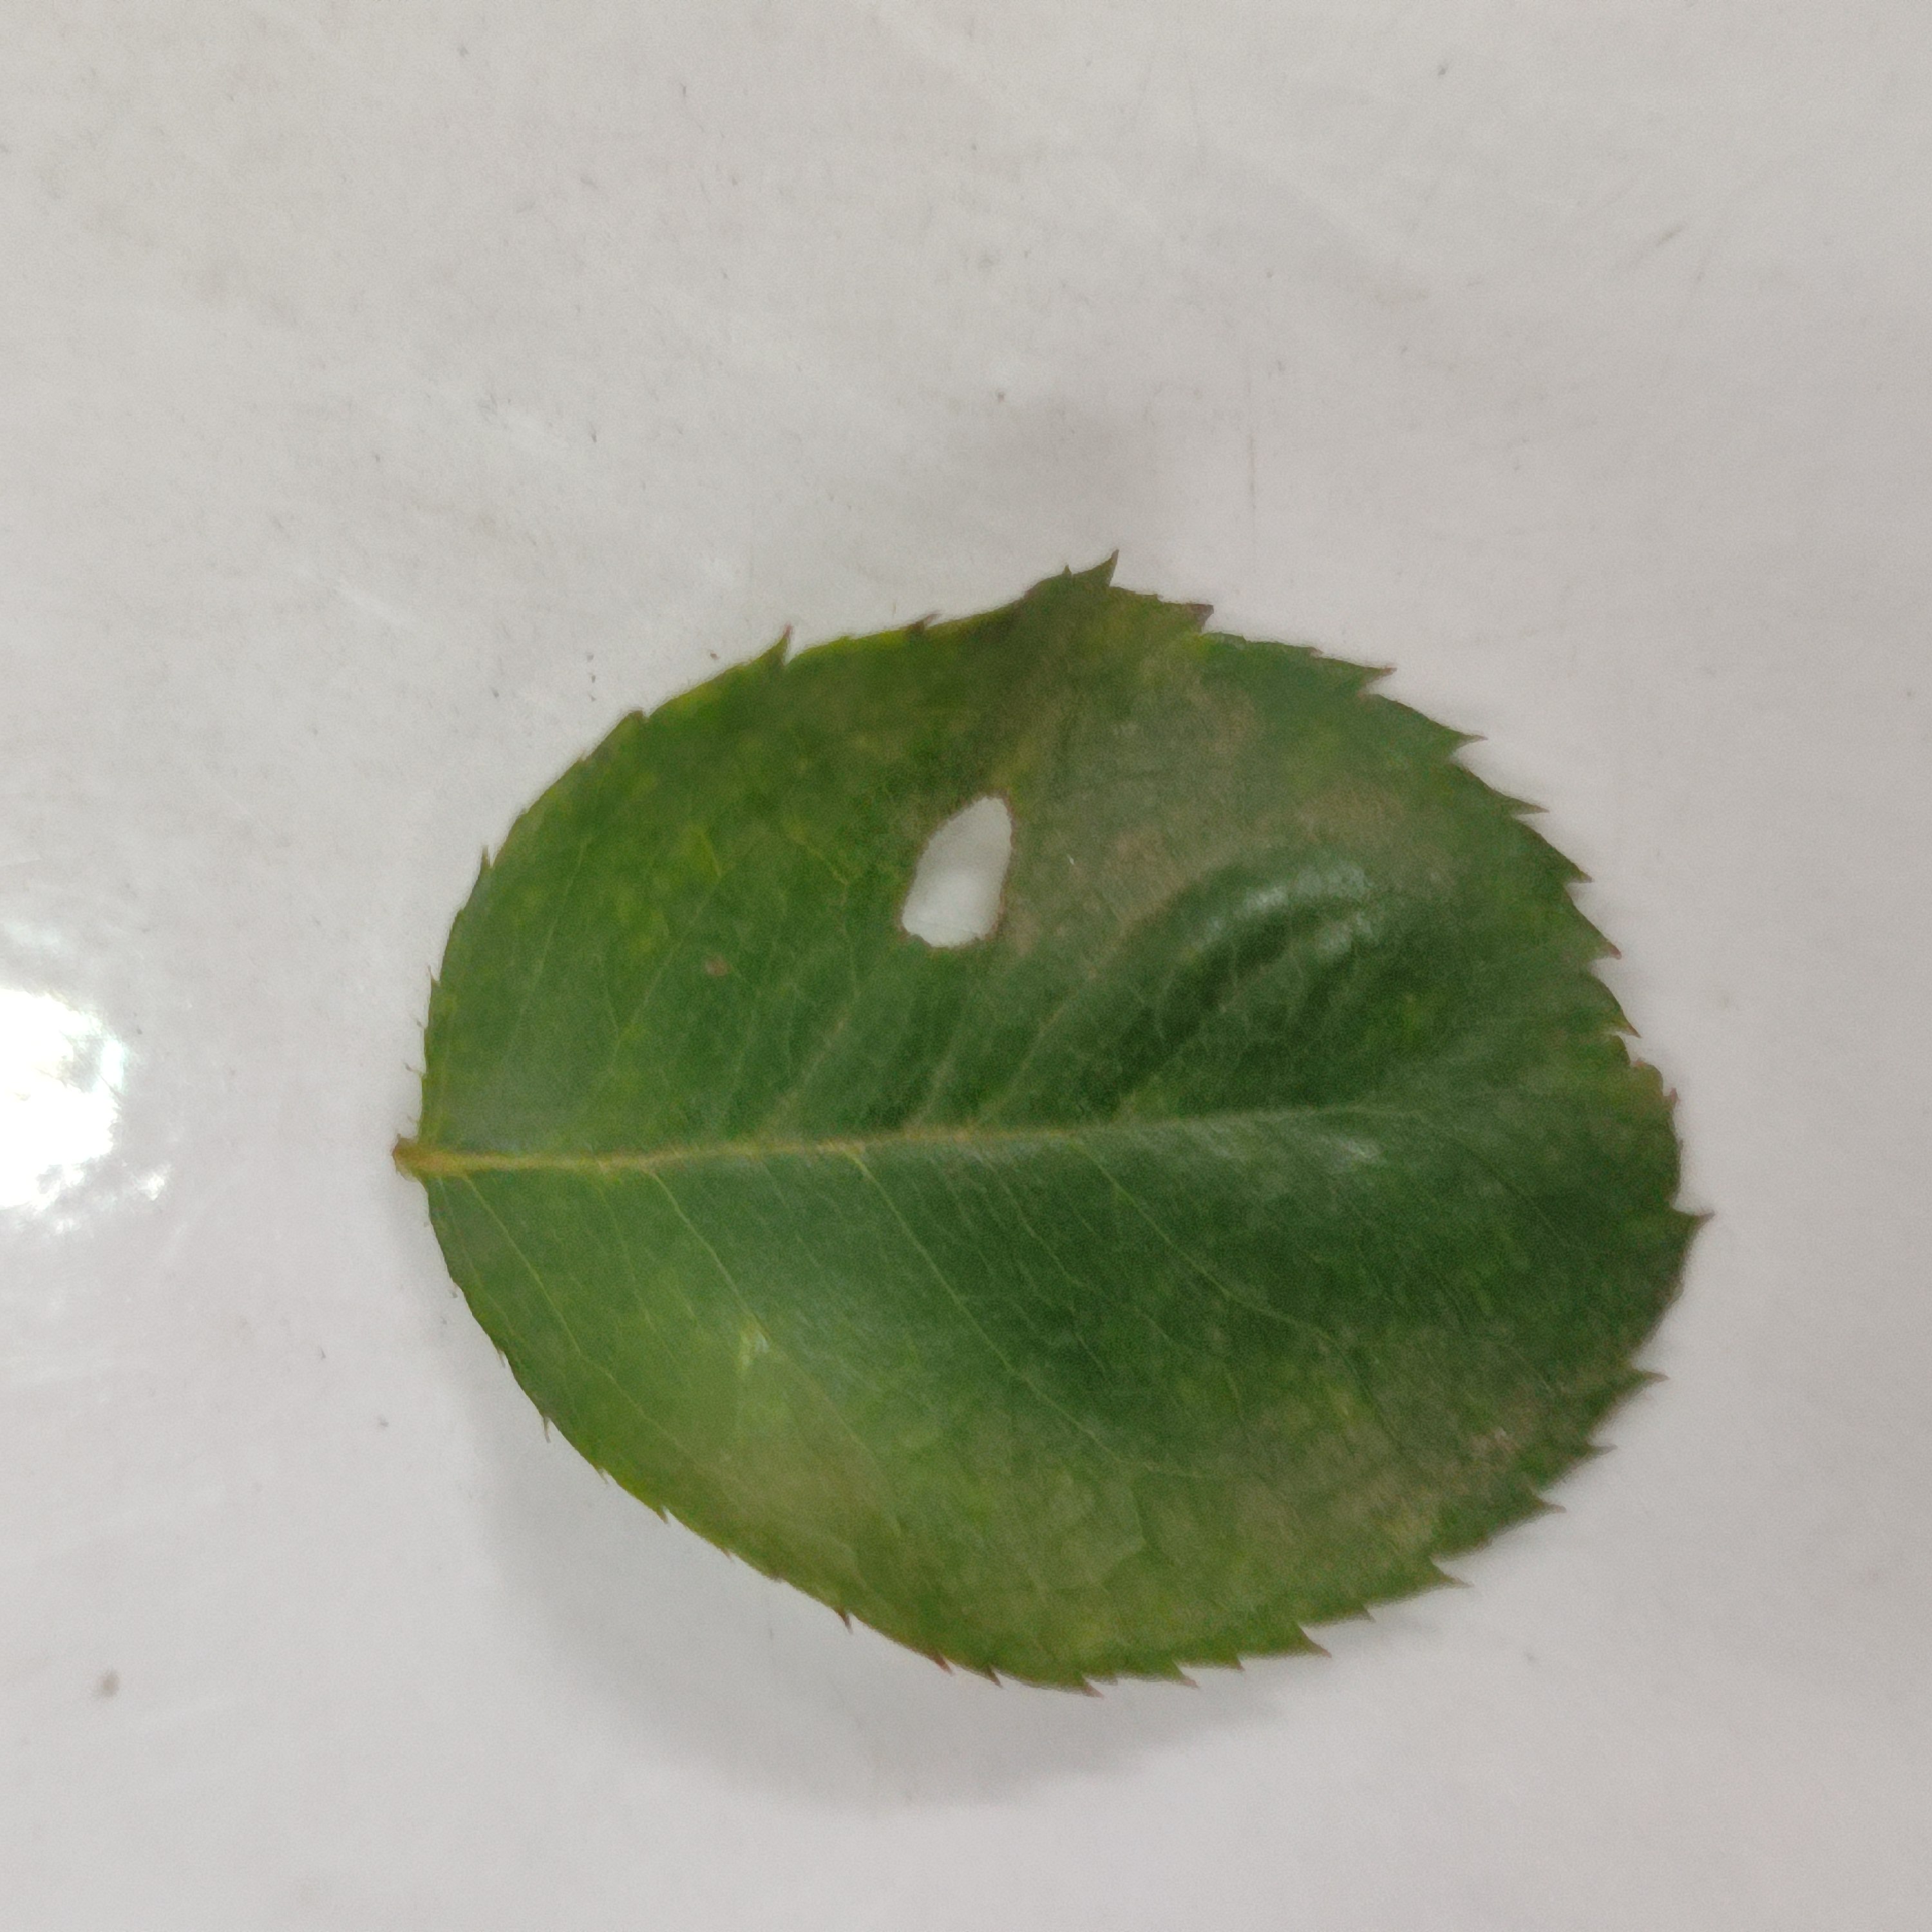
Label: Insect Hole